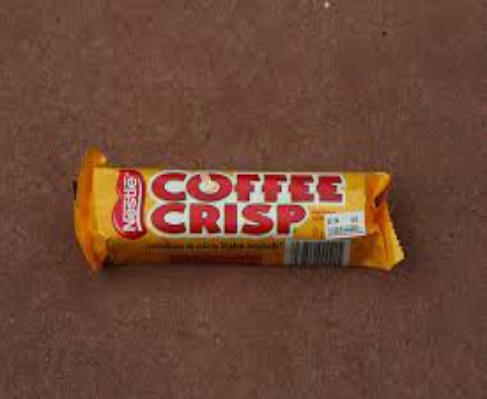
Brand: Coffee Crisp
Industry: Food